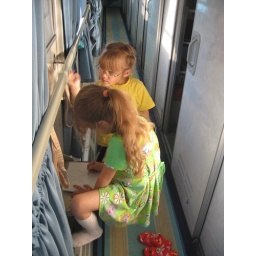
Kids playing in the corridor of our sleeper car along the way.